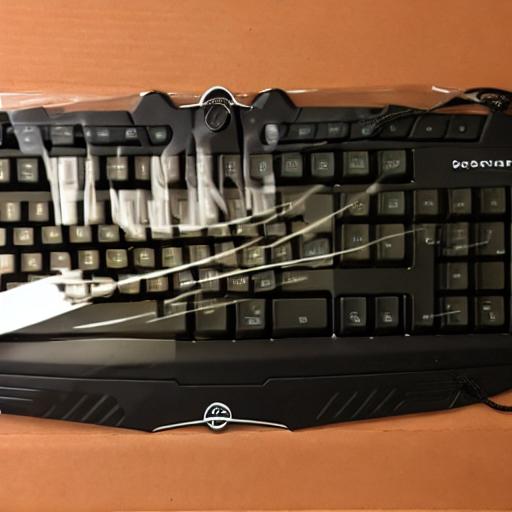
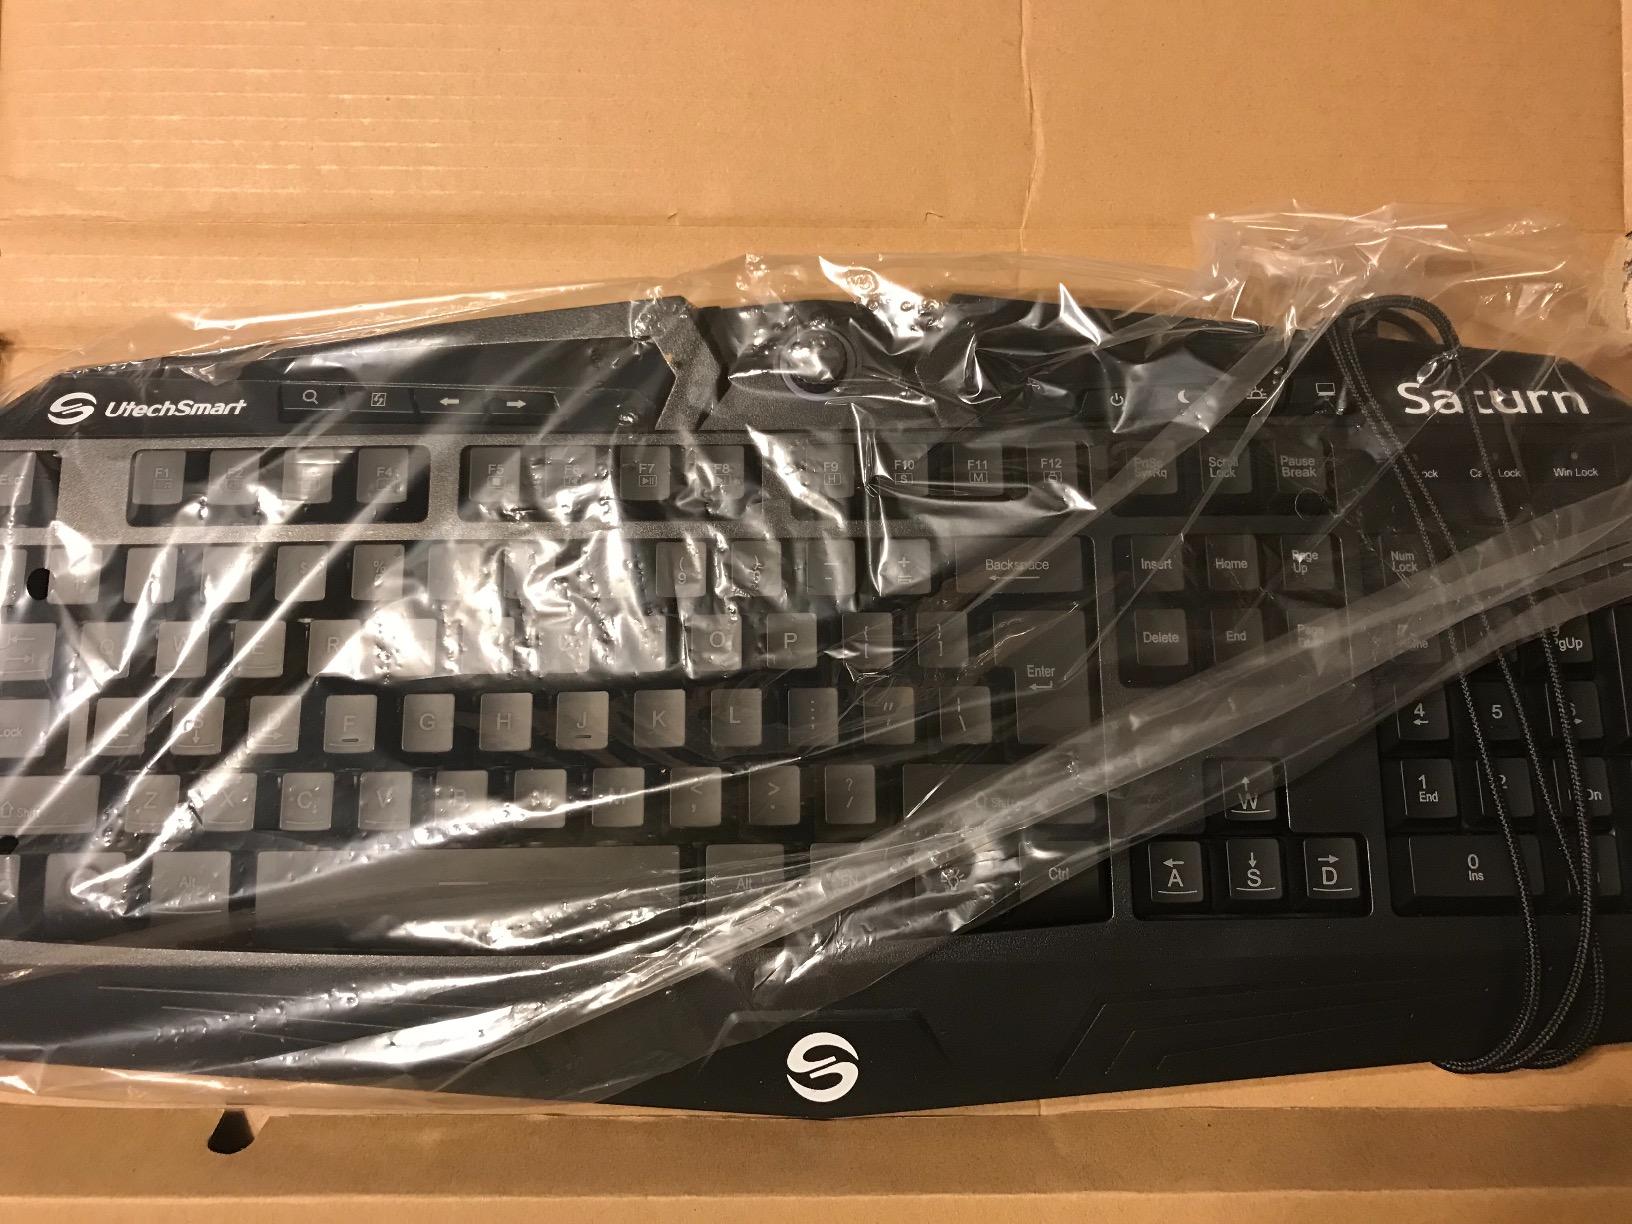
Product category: keyboard
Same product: no